Mind Ripper

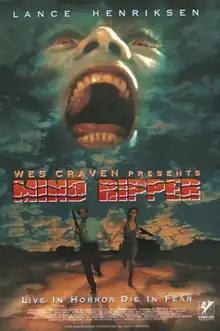
Promotional release poster

Mind Ripper (also known as The Hills Have Eyes III, The Outpost or Wes Craven Presents Mind Ripper) is a 1995 American horror film released on HBO. It stars Lance Henriksen and Giovanni Ribisi.